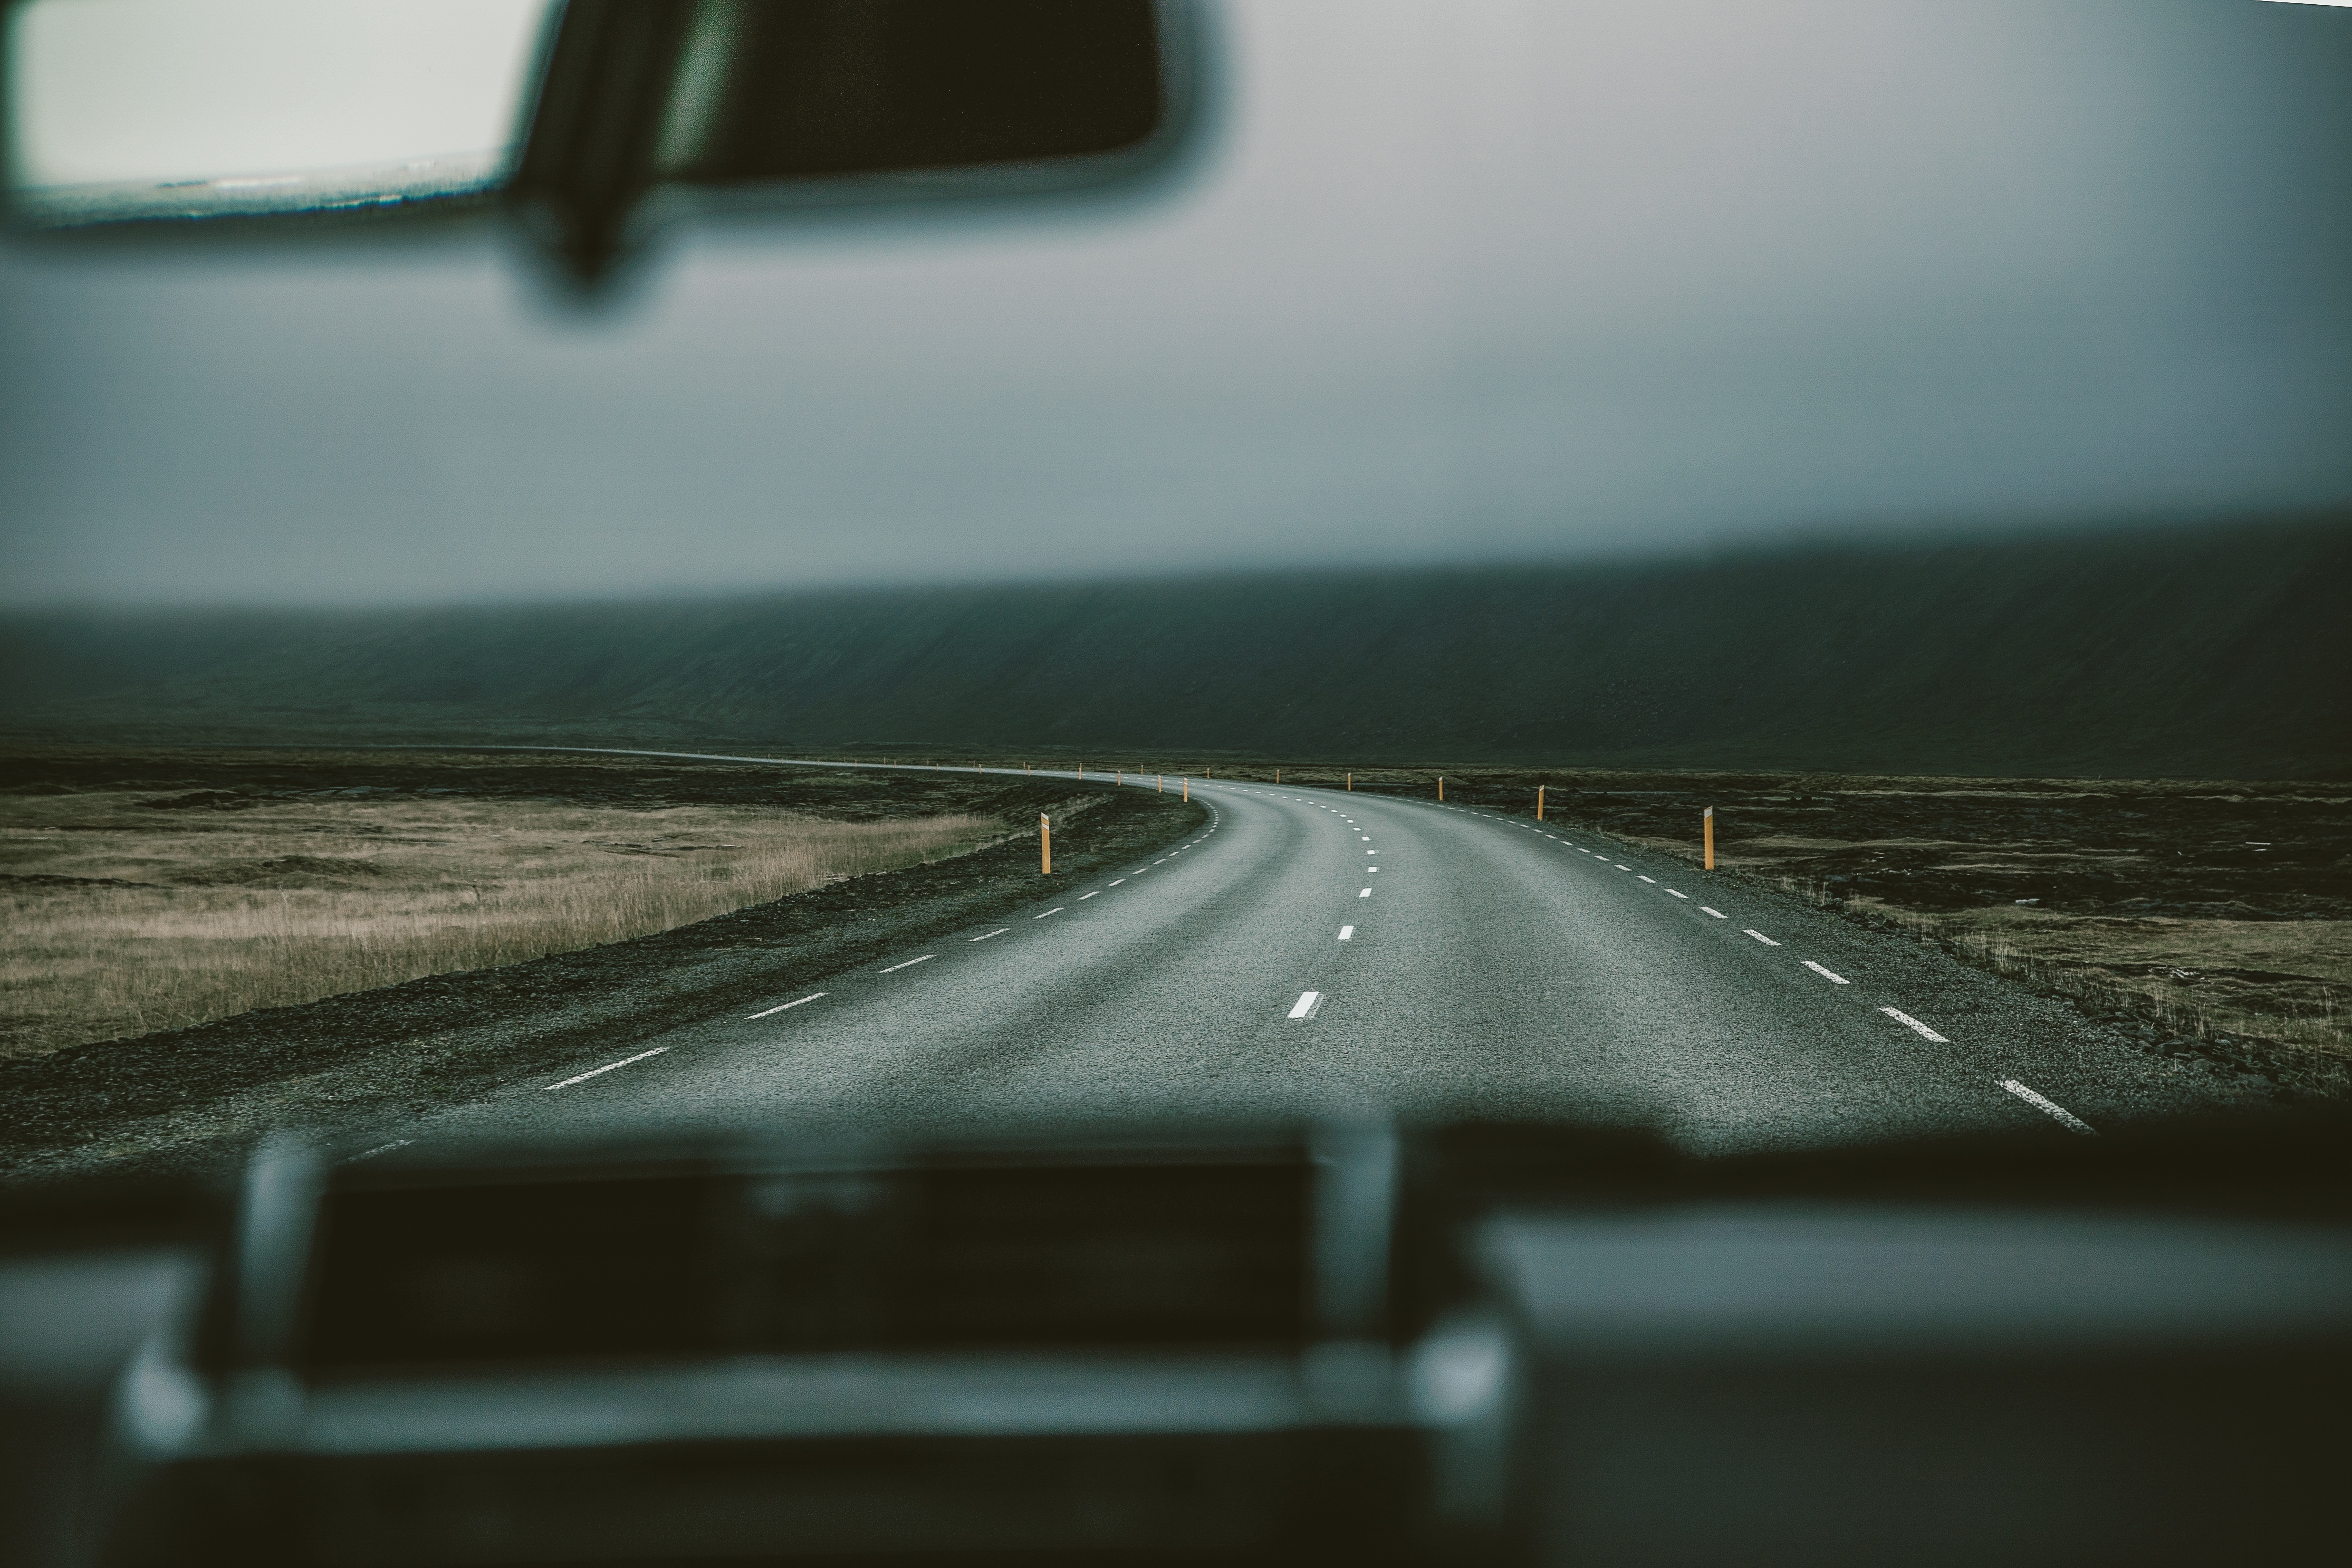
light, white, photography, driving, reflection, darkness, black, close up, shape, automotive exterior, atmosphere of earth